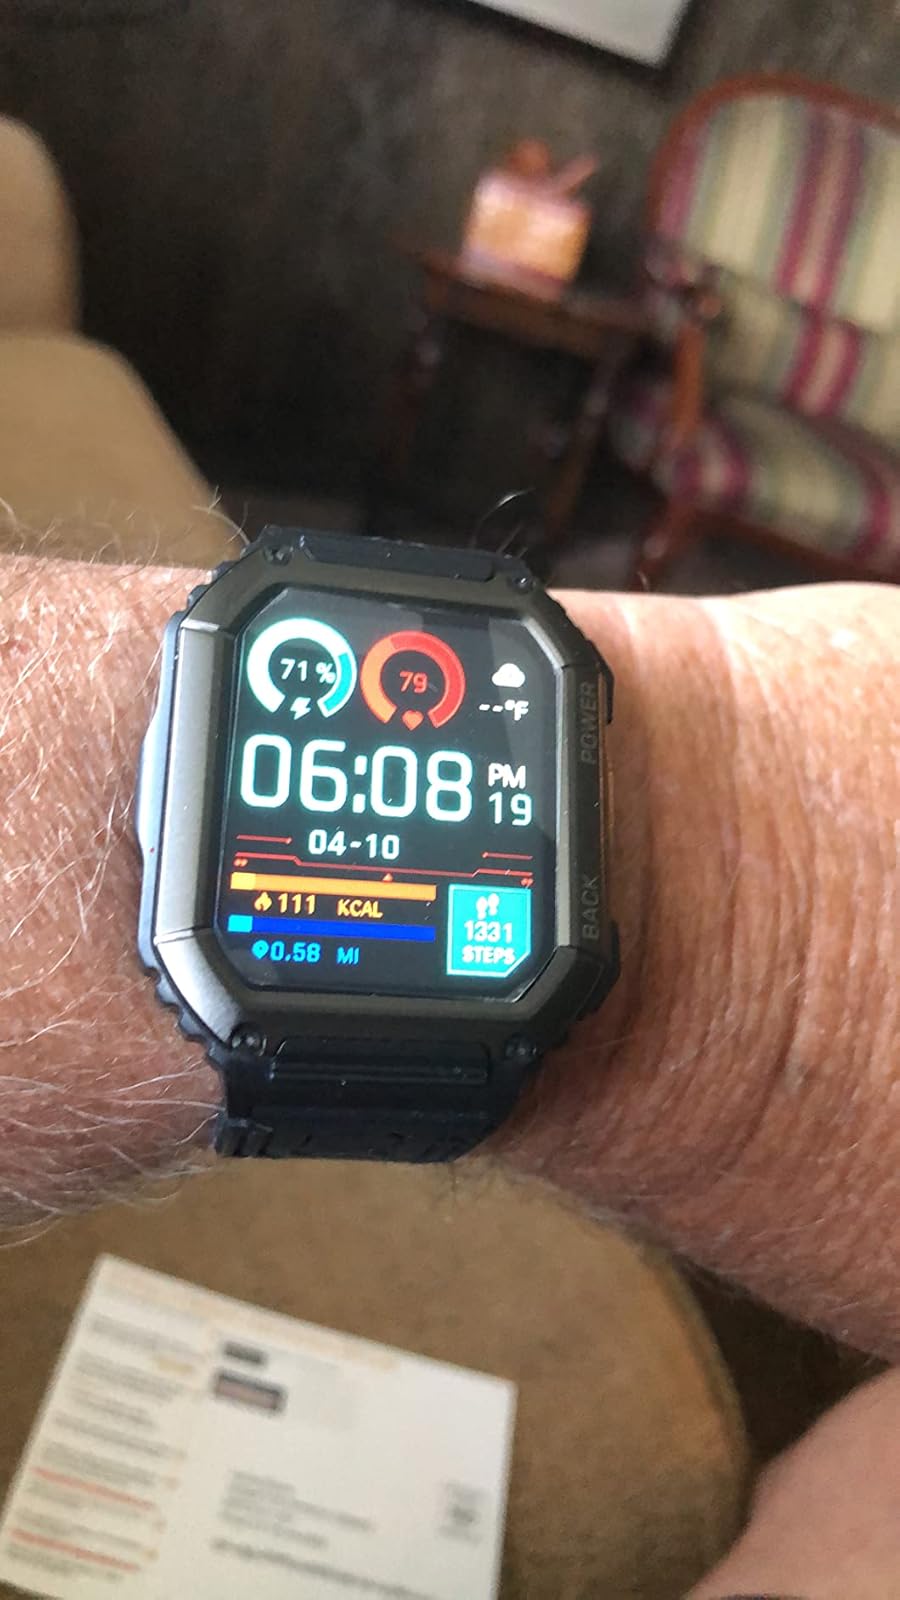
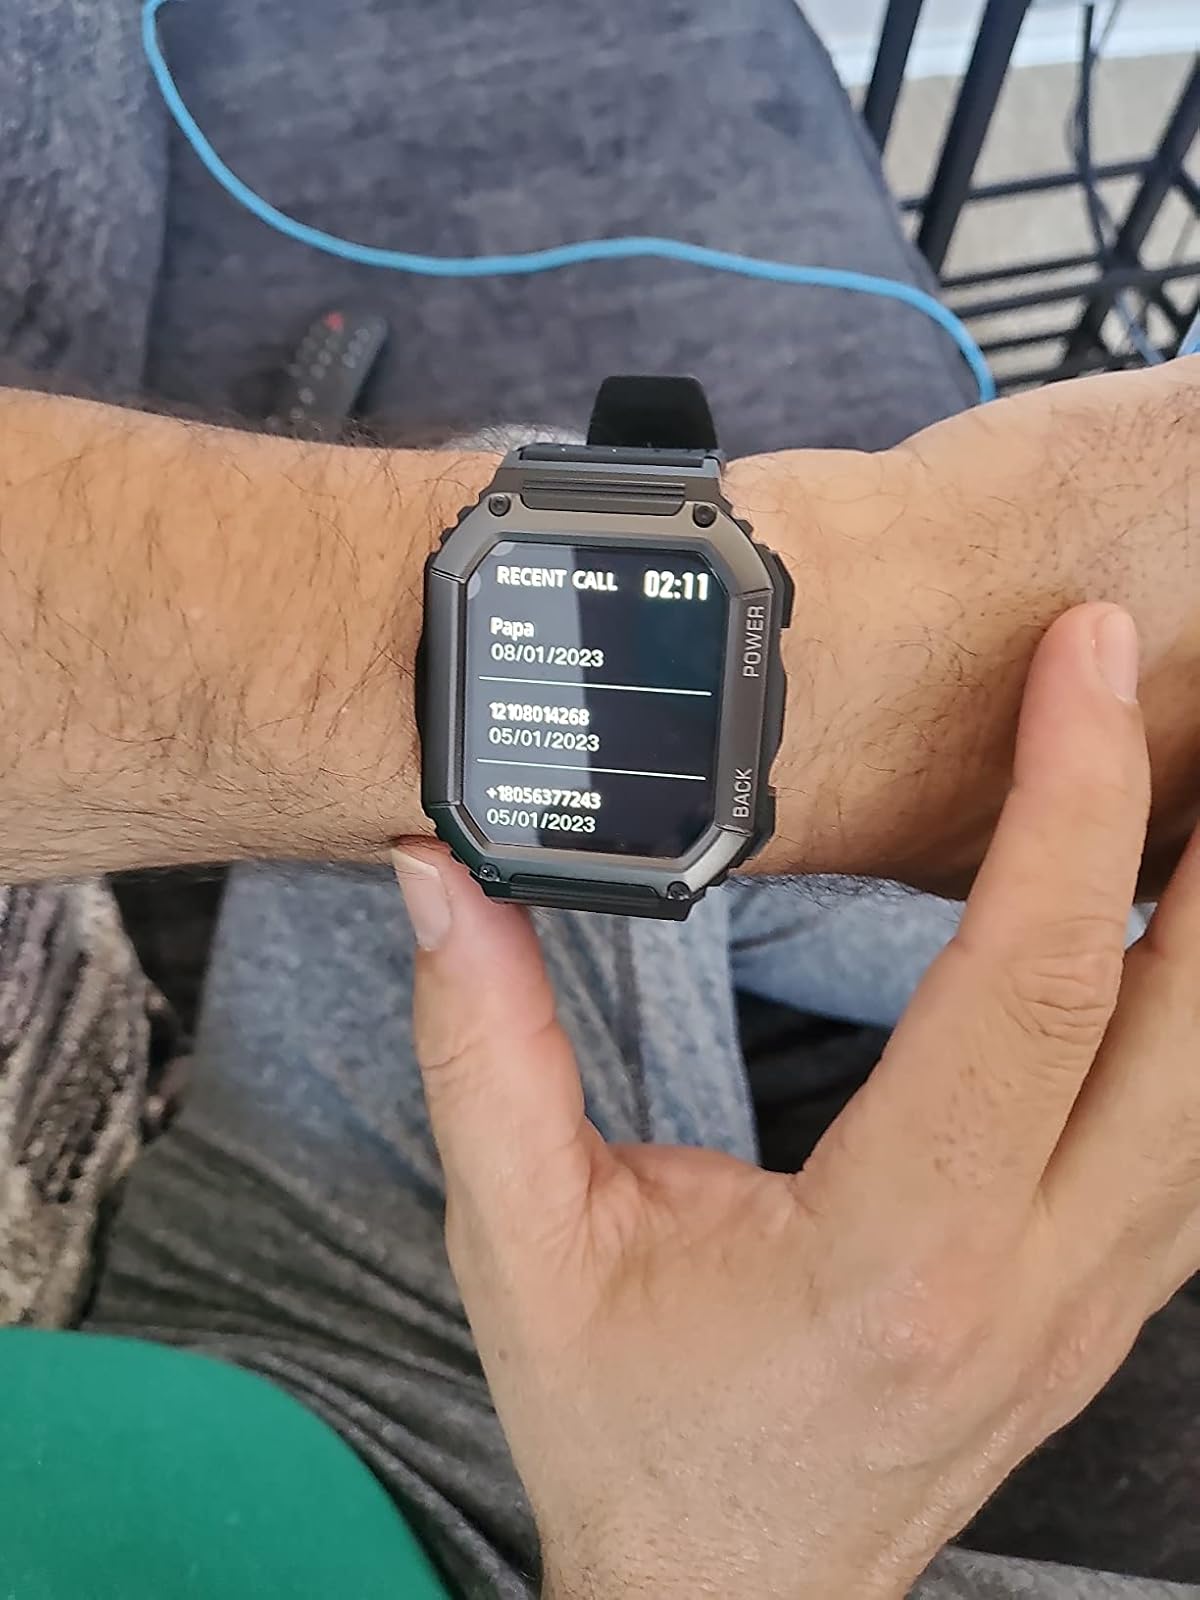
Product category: smartwatch
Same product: yes